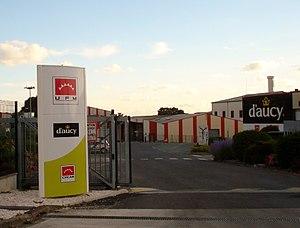
L'entrée de l'usine du groupe d'aucy à Locminé
Locminé [lɔkmine] est une commune française située dans le département du Morbihan, en région Bretagne.